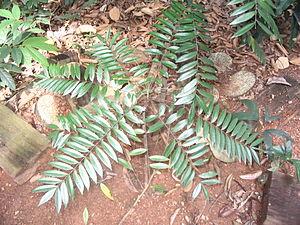
Eurycoma longifolia - Bukit nanas Forest Reserve - Kuala Lumpur- malaisie
Bukit Nanas est une colline située au centre de Kuala Lumpur en Malaisie au pied de la tour Menara Kuala Lumpur entre Jalan Ampang et Jalan Raja Chulan.
Eurycoma est un genre de plantes de la famille des Simaroubaceae, d'Asie du Sud Est.
Eurycoma longifolia ou Tongkat Ali ou est une espèce de plante de la famille des Simaroubaceae, de Malaisie et d'Indonésie et dans une moindre mesure de Thaïlande, Vietnam et Laos. Elle est aussi connue sous les noms de penawar pahit, penawar bias, bedara merah, bedara putih, lempedu pahit, payong ali, tongkat baginda, muntah bumi, petala bumi; bidara laut; babi kurus; cây bá bệnh and tho nan.